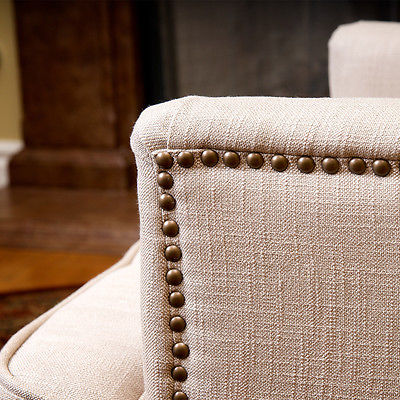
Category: chair